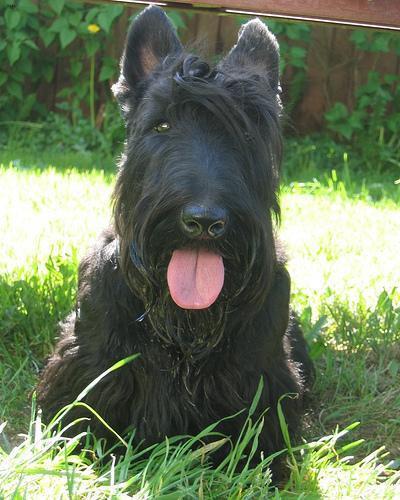
scottish terrier